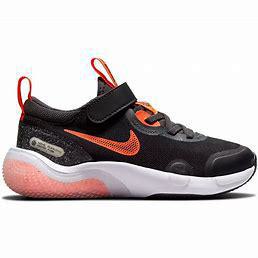
Brand: Nike
Model: Explor Next Nature